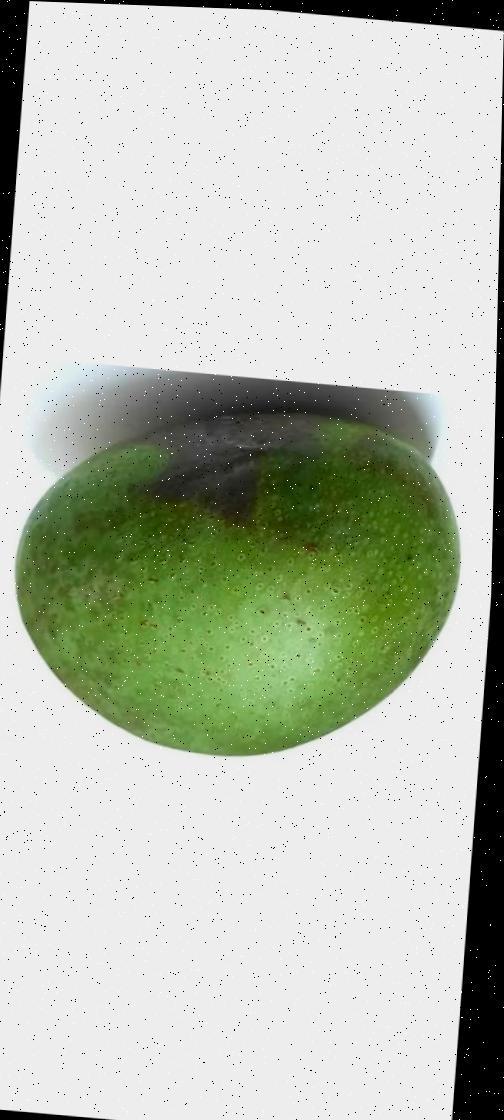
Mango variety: Ashshina Zhinuk